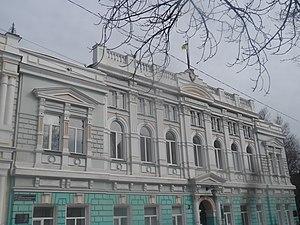
Melitopol est une ville de l'oblast de Zaporijia, en Ukraine, et le centre administratif du raïon de Melitopol. Sa population s'élève à 153 112 habitants en 2019.